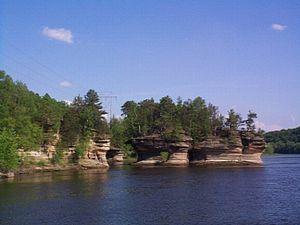
Les Wisconsin Dells sont une gorge de 8 km de la rivière Wisconsin au sud de l'État du Wisconsin aux États-Unis, remarquable par ses rochers de grès. C'est une aire protégée depuis 1994.